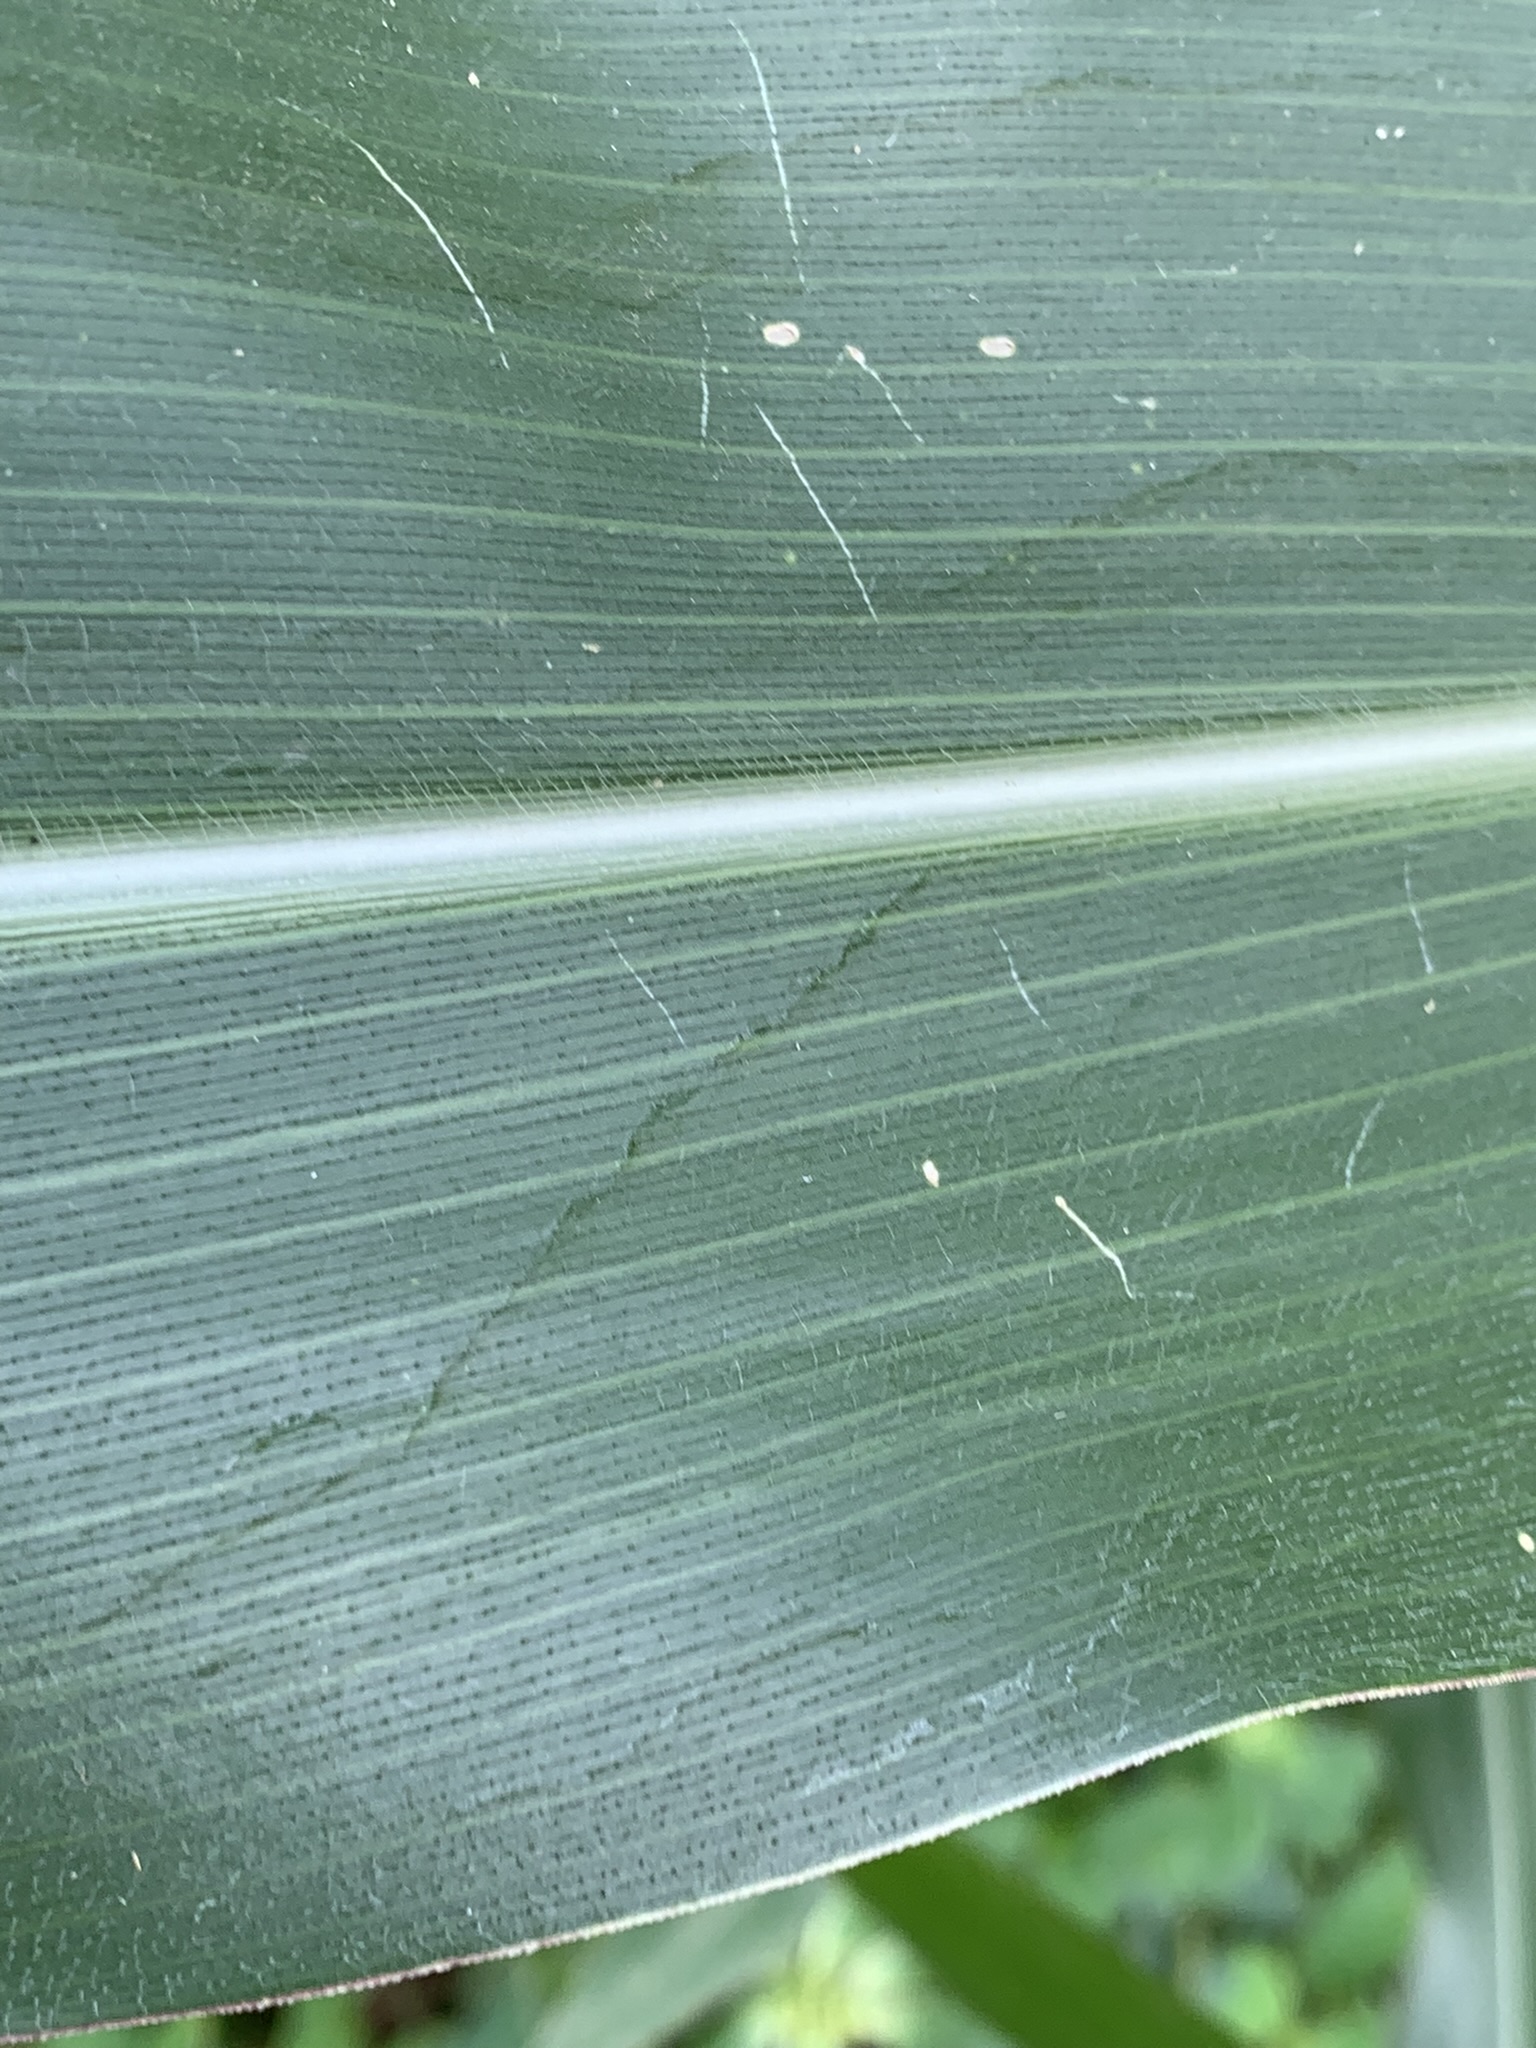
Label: Healthy